CZ12

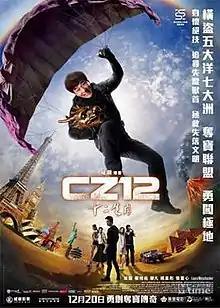
Theatrical release poster

CZ12 (Armour Of God 3), also known as Chinese Zodiac, is a 2012 Hong Kong action-adventure comedy film co-written, co-produced and directed by Jackie Chan, who also starred as the main character in the film. "CZ12" is the third film of a franchise that began with "Armour of God" (1986) and its sequel, "" (1991). The film co-stars Kwon Sang-woo, Liao Fan, Zoe Zhang, Anna Yao and Laura Weissbecker.